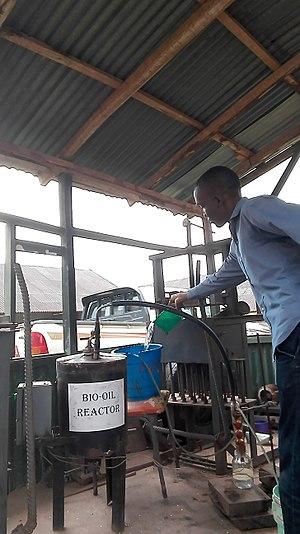
Un biocarburant ou agrocarburant est un carburant produit à partir de matériaux organiques non fossiles, provenant de la biomasse et qui vient en complément ou en substitution du combustible fossile.